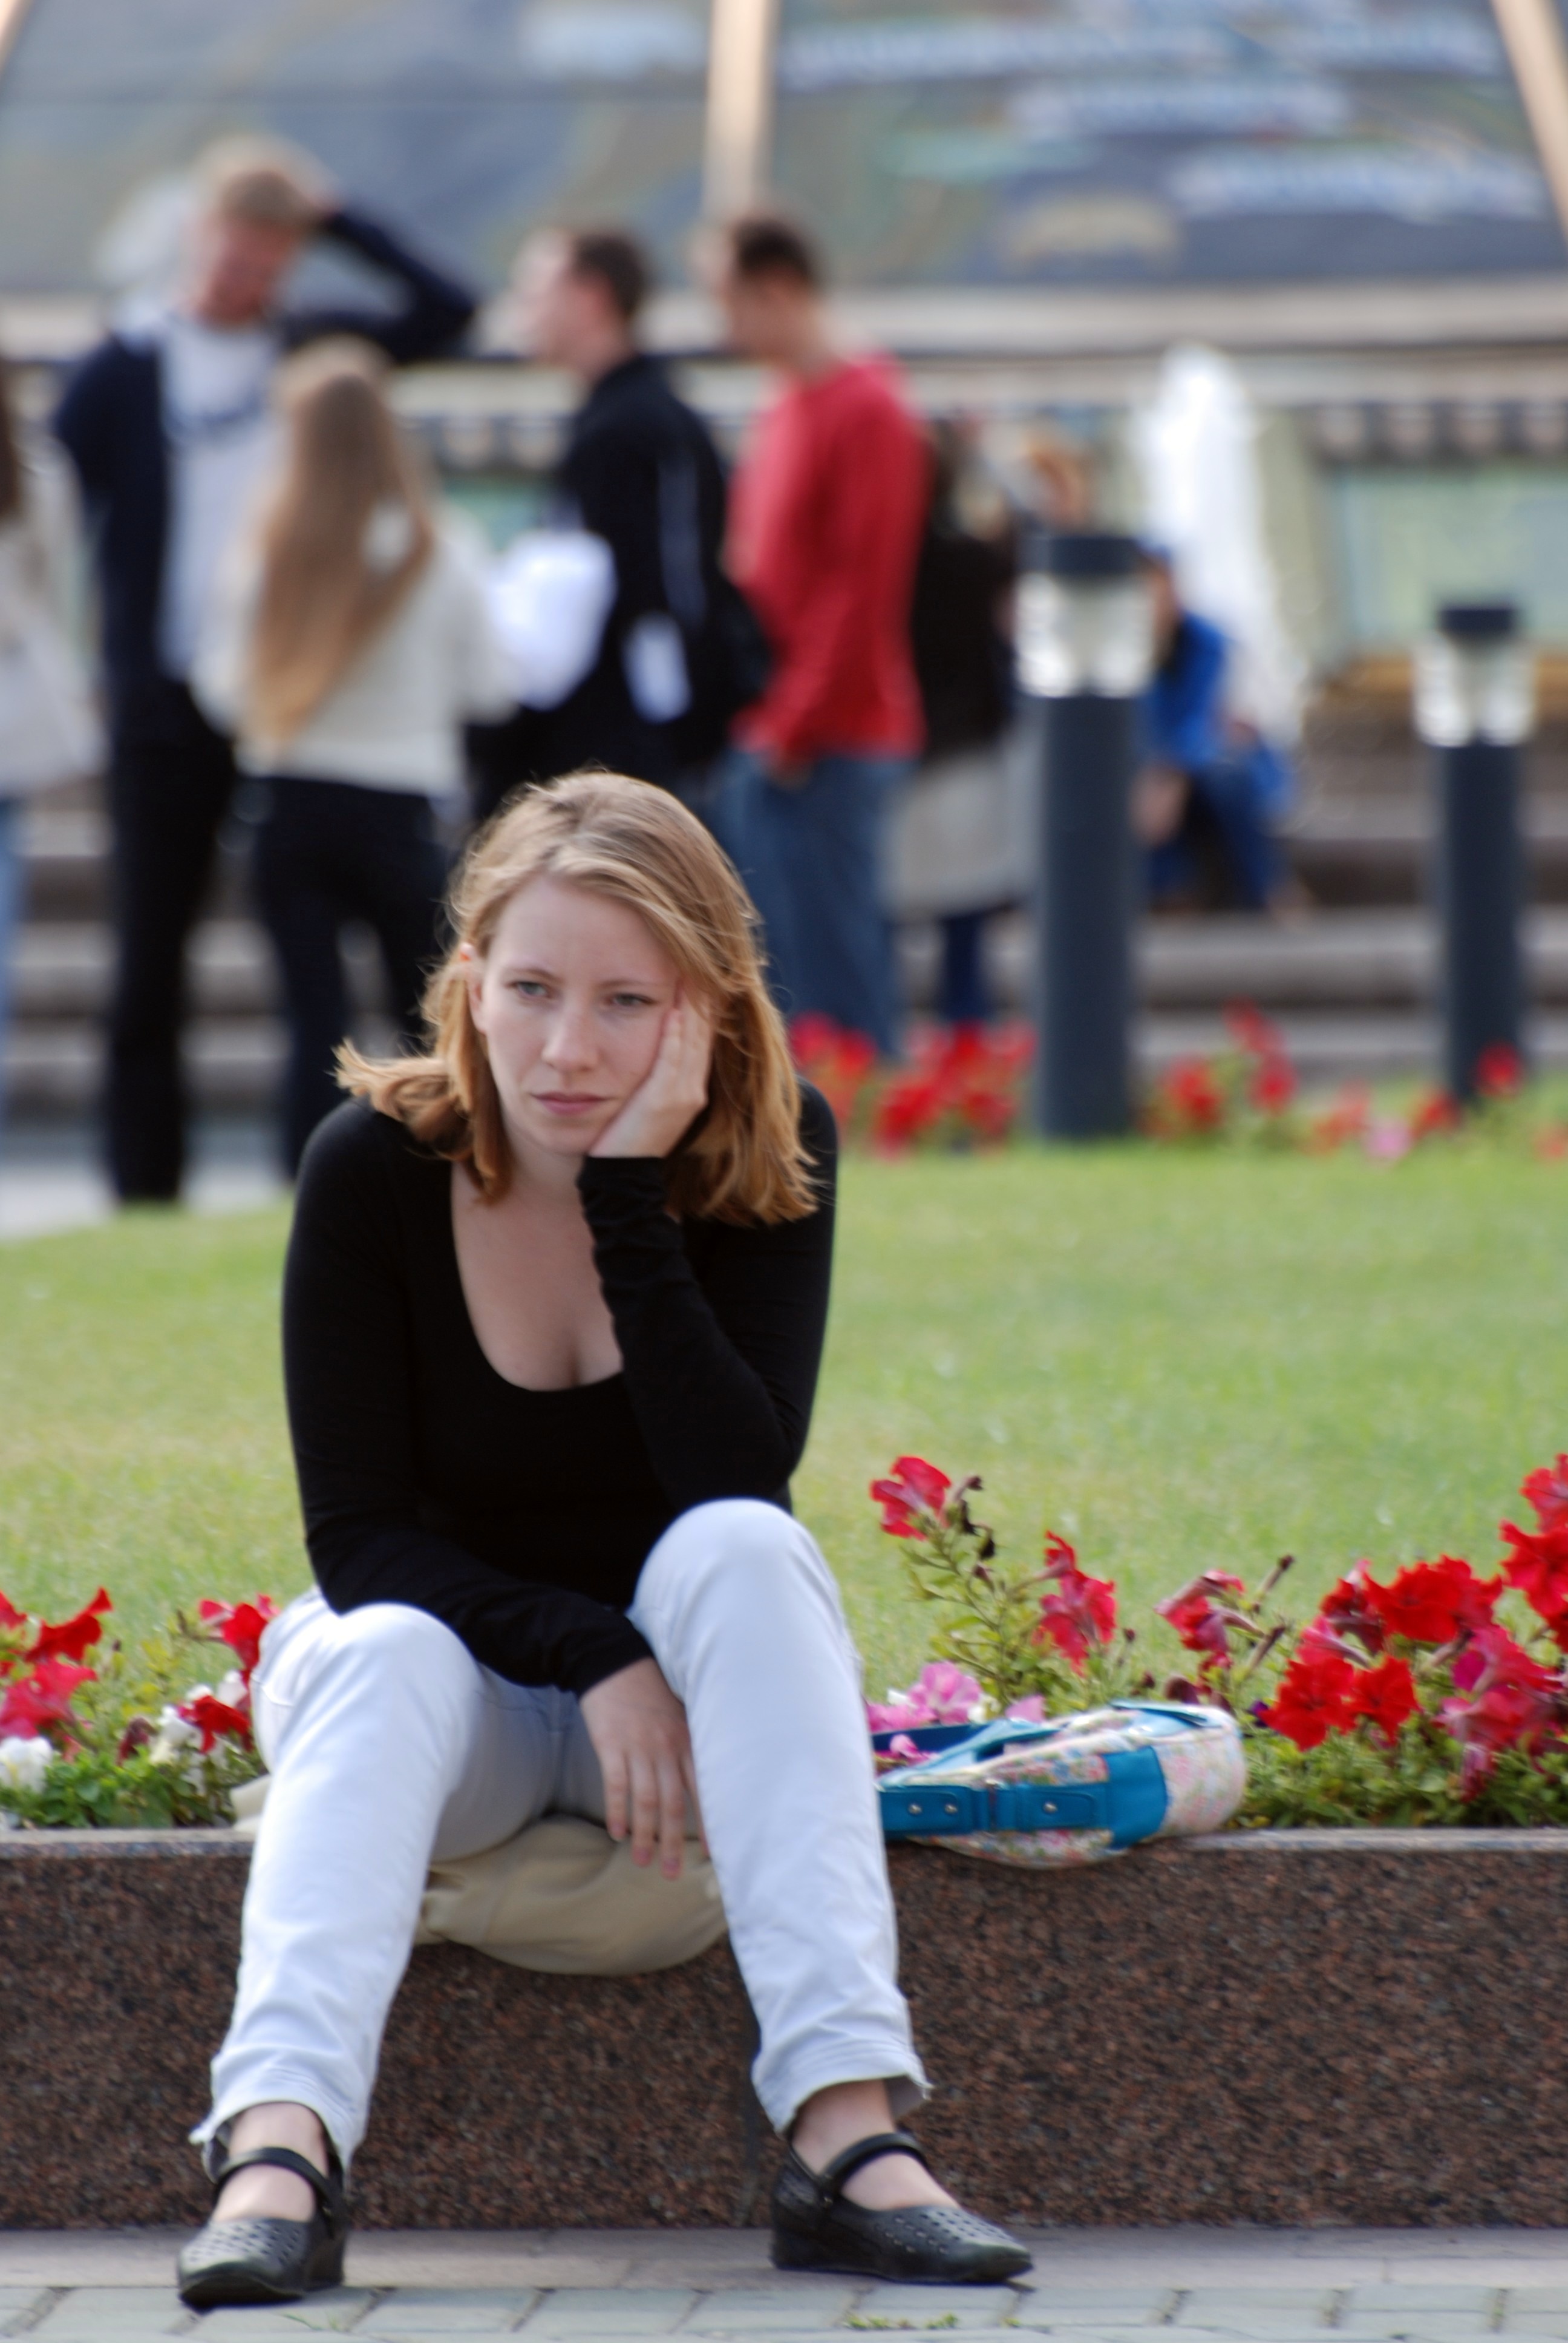
people, girl, woman, spring, nikon, lady, candid, girls, moscow, russia, d80, moskau, nikond80, moscou